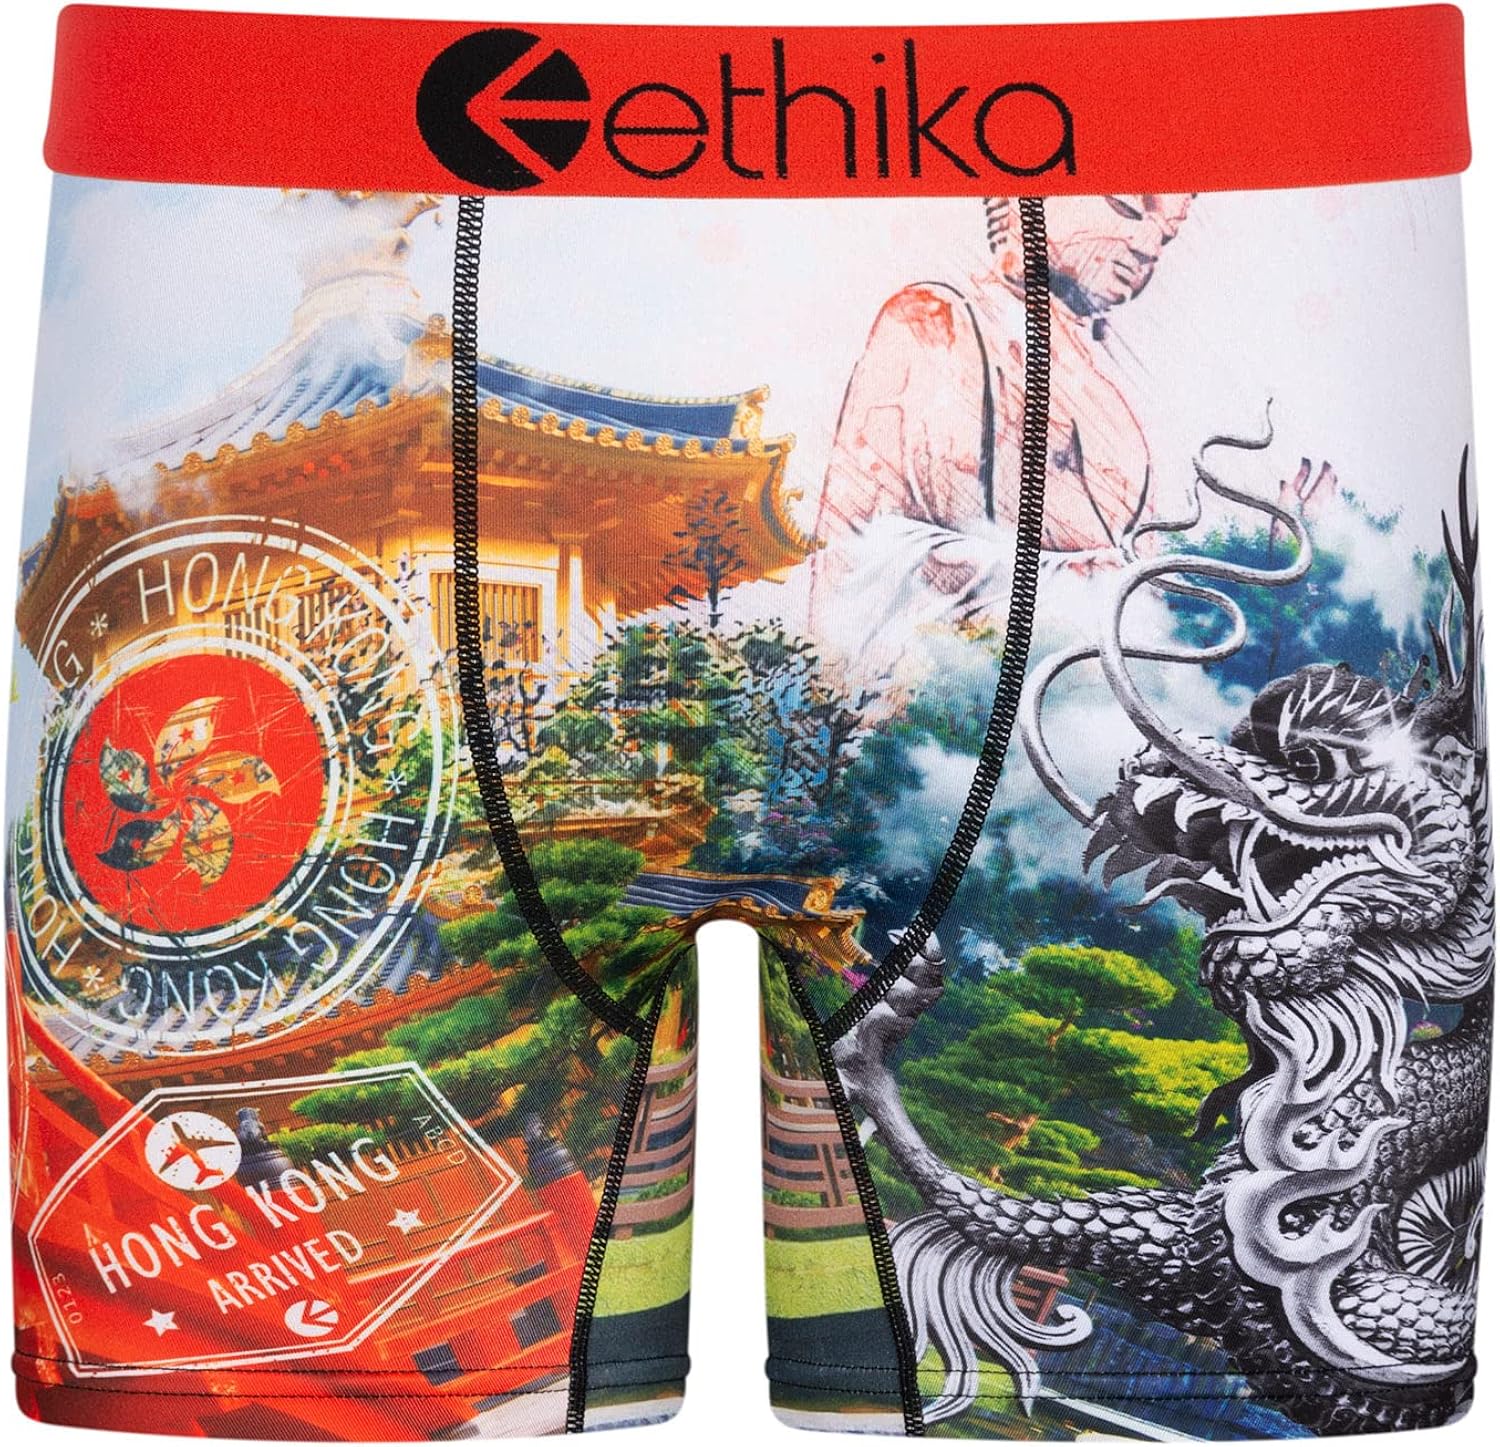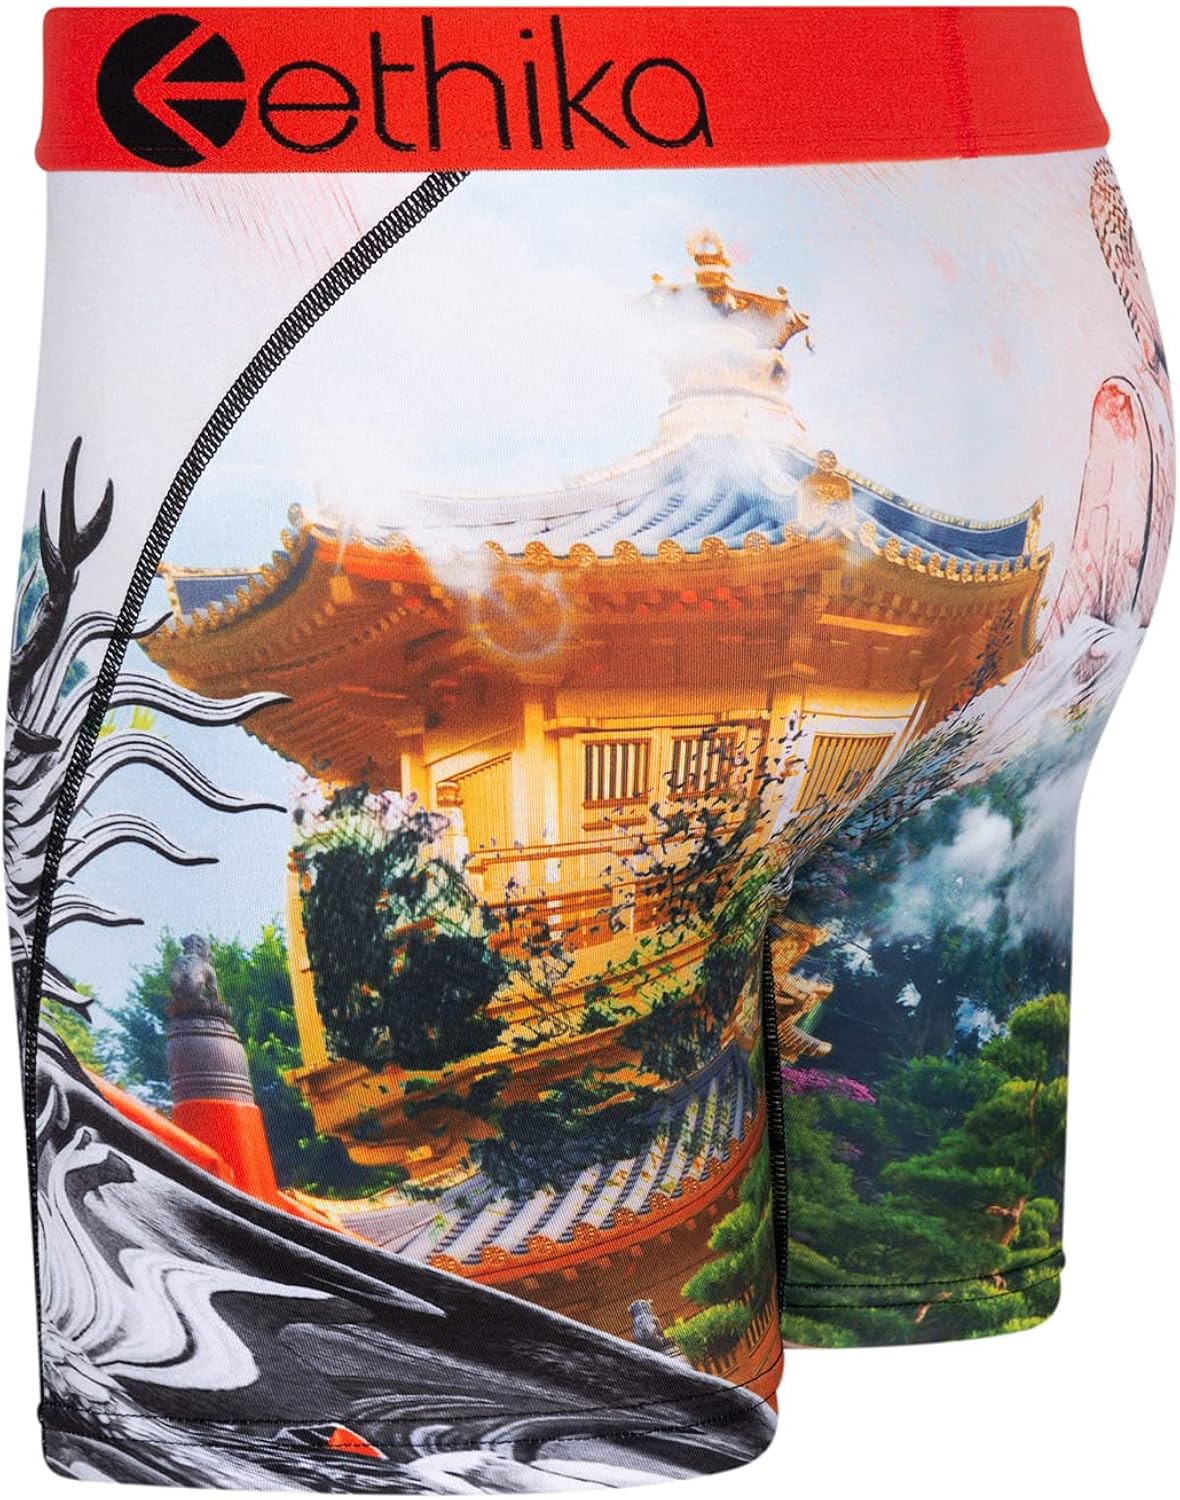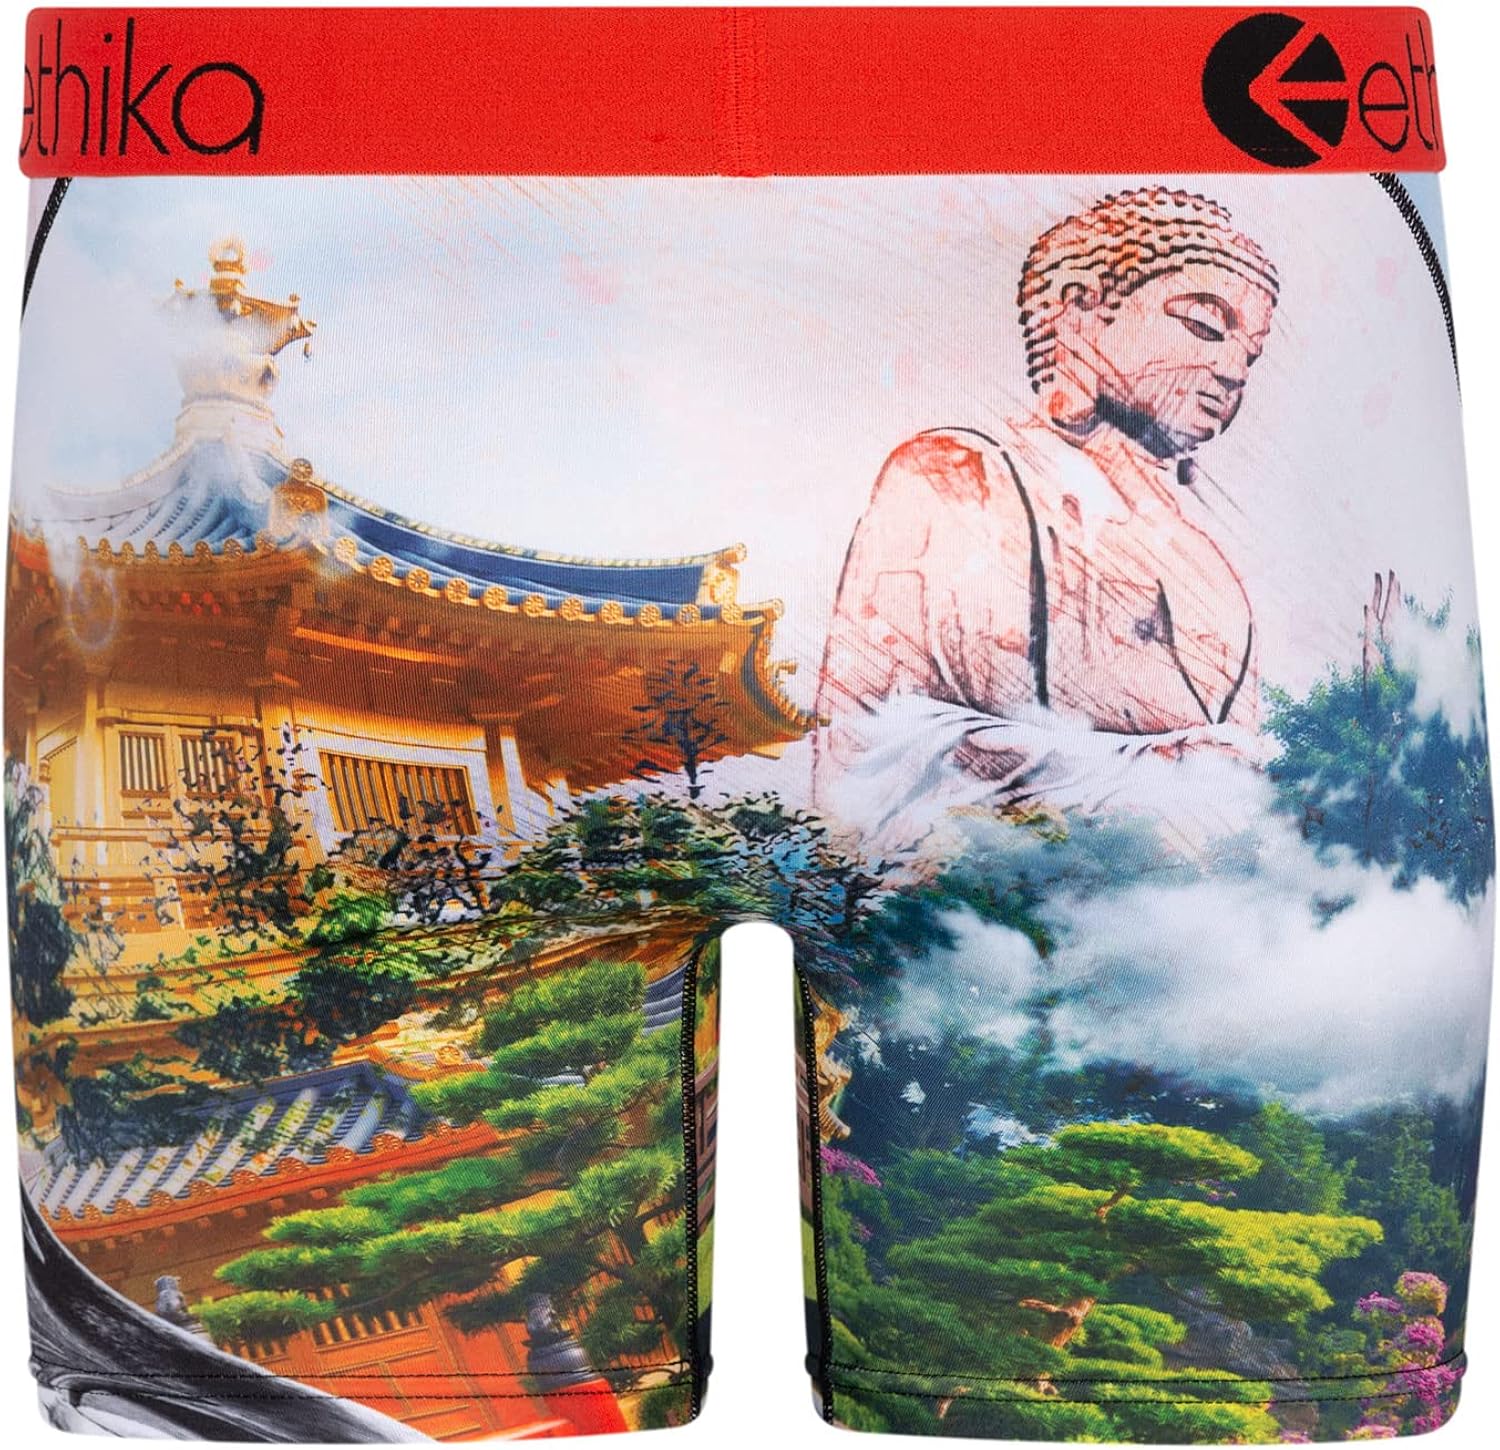
Ethika Mens Mid Boxer Briefs | Unleash The Dragon
Category: AMAZON FASHION
The Ethika Men's Mid underwear is a new fit and has the same shape and cut as our popular Staple Fit, but with a shorter 6" inseam. We use high-end, ultra soft, lighter modal yarn to provide a luxury feel that is perfect for those special occasions in your life.
Features: 90% Polyester, 10% Spandex | Machine Wash | Unleash The Dragon | The Mid, Shorter Mid Length Fit | No Pull-Down, No Gathering, Soft 4-Way Stretch Fabric | 90% Polyester 10% Spandex Blend | Size Chart: S: 28-30 M: 30-32 L: 33-35 XL: 36-38 2XL: 39-41 3XL: 42-44